Vasek Pospisil

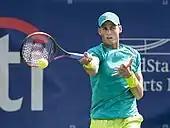
Pospisil at the 2017 Citi Open

Pospisil started his 2016 season at the Chennai Open as the seventh seed, but was defeated by Aljaž Bedene in the first round. A week later at the Auckland Open, he won his first match of the year against seventh seed Ivo Karlović, before falling to doubles partner Sock in straight sets in the next round. At the Australian Open, he lost his first-round match to world No. 15 Gilles Simon in four sets. At the Rotterdam Open in February, Pospisil won the sixth doubles title of his career, his first with Nicolas Mahut. At the Indian Wells Masters in March, Pospisil reached the second round in singles and the final in doubles.